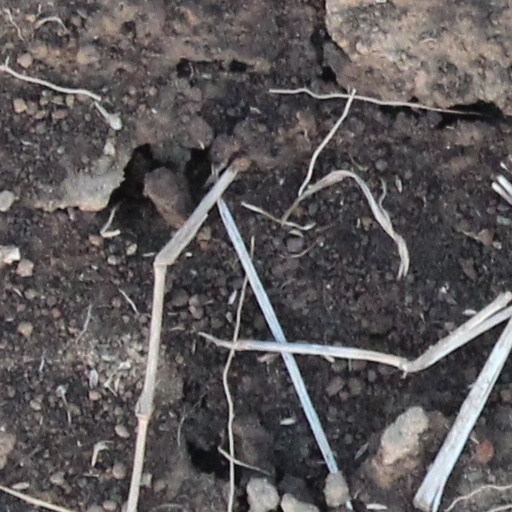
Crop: wheat